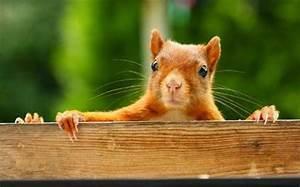
squirrel